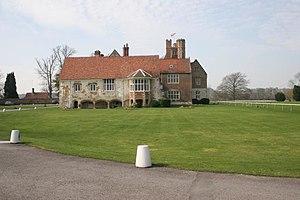
Éléonore Holland, comtesse de Salisbury, est une aristocrate anglaise, fille de Thomas Holland, 2e comte de Kent et d'Alice FitzAlan. Elle est la première épouse de Thomas Montaigu. L'un de ses frères était Edmond Holland, dont elle était la co-héritière. Elle ne doit pas être confondue avec sa sœur aînée Aliénor Holland, comtesse de March.